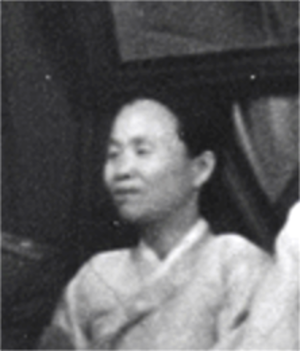
Pak Chong-ae, née Ch'oe Vera en 1907 dans le Hamgyong du Nord et morte en 1967, est une femme politique nord-coréenne. Membre du Parti du travail de Corée et femme la plus puissante du régime de Kim Il-sung, elle est ministre de l'Agriculture entre 1961 et 1963 avant d'être victime d'une purge en 1966.